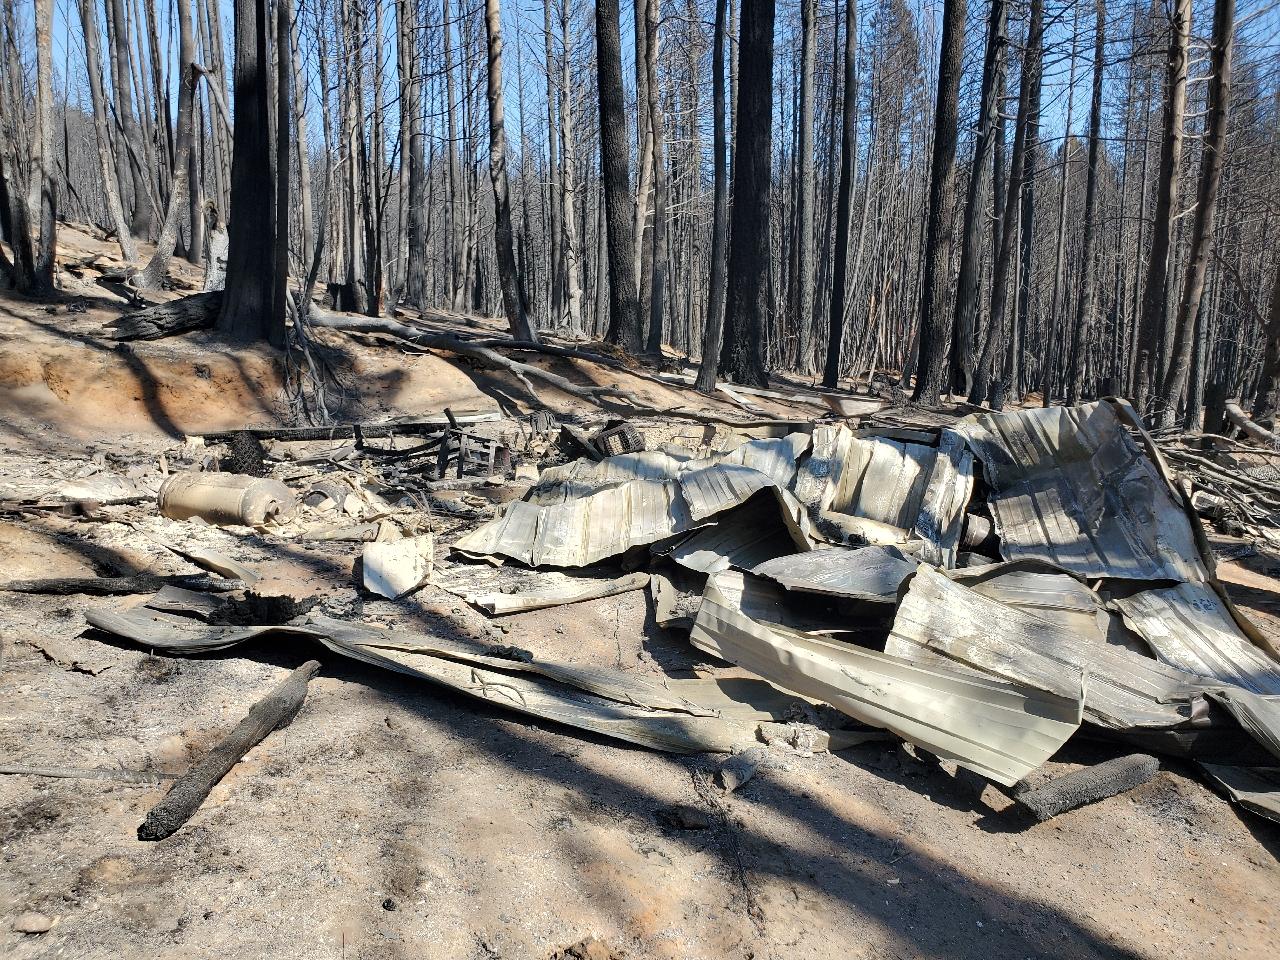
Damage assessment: destroyed